Learning styles

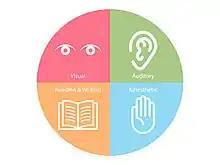
Visual representation of the 4 learning styles

David A. Kolb's model is based on his experiential learning model, as explained in his book "Experiential Learning". Kolb's model outlines two related approaches toward grasping experience: "Concrete Experience" and "Abstract Conceptualization", as well as two related approaches toward transforming experience: "Reflective Observation" and "Active Experimentation". According to Kolb's model, the ideal learning process engages all four of these modes in response to situational demands; they form a learning cycle from experience to observation to conceptualization to experimentation and back to experience. In order for learning to be effective, Kolb postulated, all four of these approaches must be incorporated. As individuals attempt to use all four approaches, they may tend to develop strengths in one experience-grasping approach and one experience-transforming approach, leading them to prefer one of the following four learning styles: